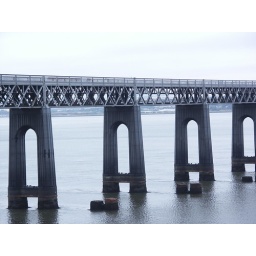
Part view of the Tay Bridge in Scotland showing column bases of the disaster stricken bridge in foreground